Aglandau

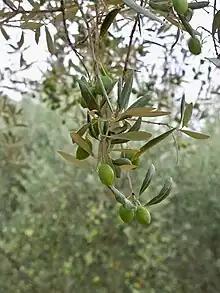

The Aglandau is one of the more important of approximately a hundred cultivars of olives in France. It is grown primarily in Provence, but also as far away as Azerbaijan and Ukraine. The 'Aglandau' is primarily used for production of oil, but can also be eaten. When used as table olives, the fruit is normally called Beruguette. The oil is highly valued for its fruity taste.